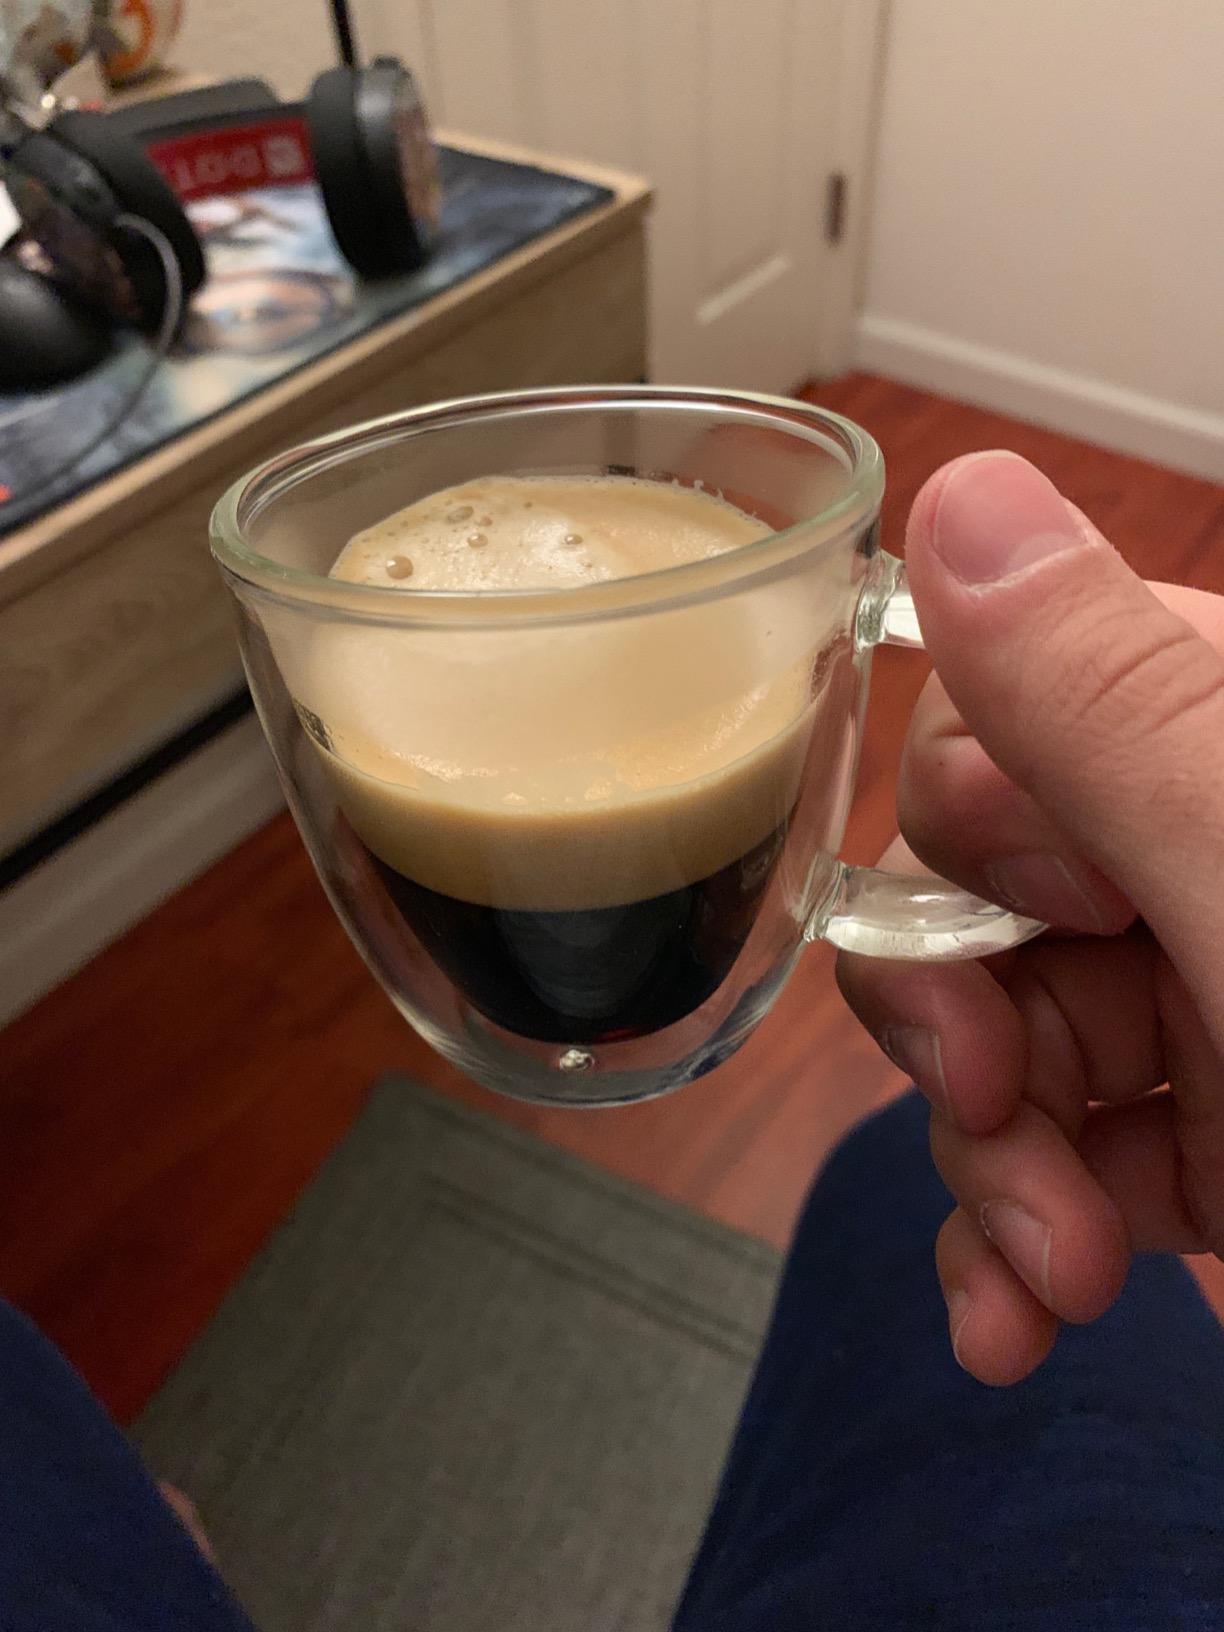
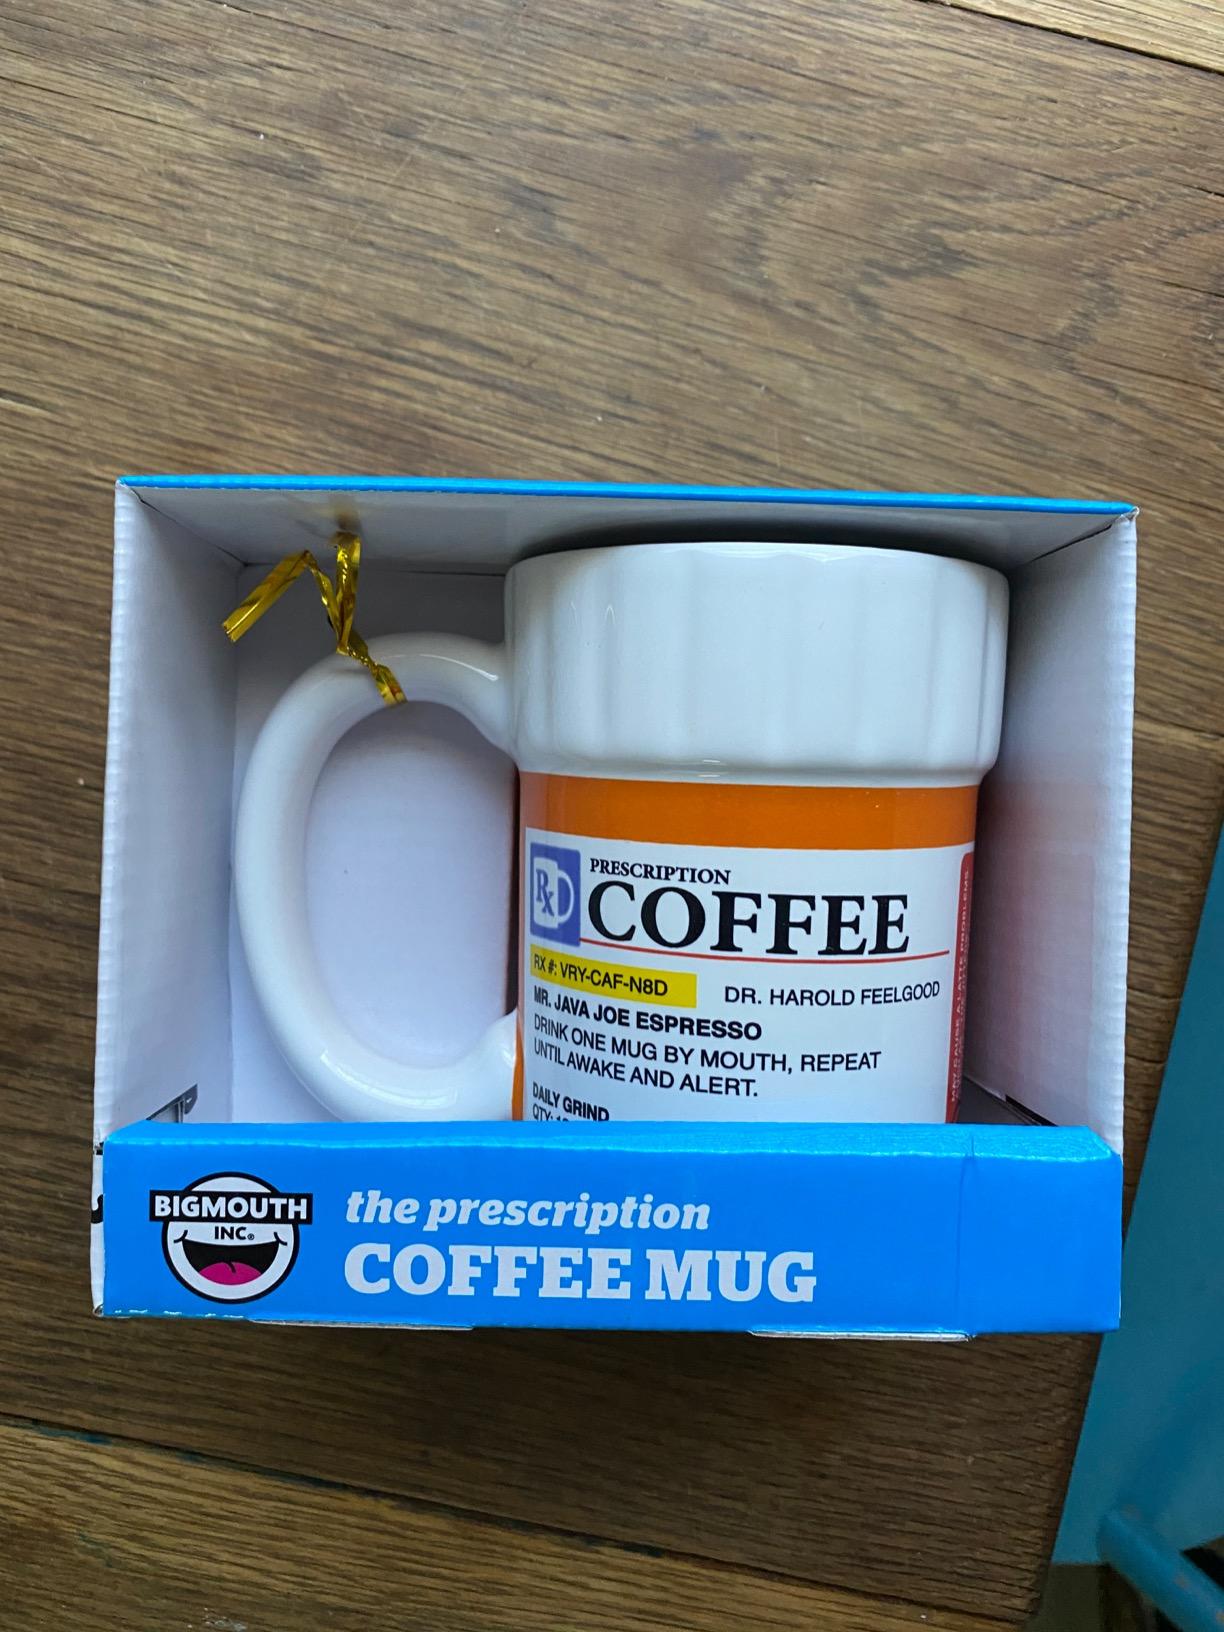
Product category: items_mug
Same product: no